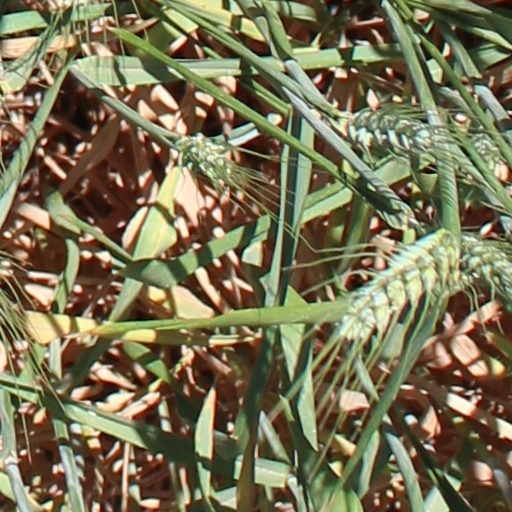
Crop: wheat